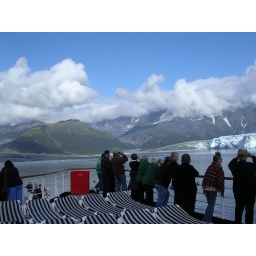
The glacier is surrounded by these beautiful green mountains and the water was SOOOO smooth and beautiful shades of blue.